Western Knitting Mills

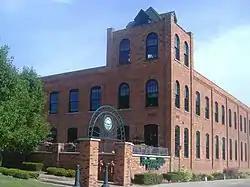

The Western Knitting Mills is a former industrial building located at 400 Water Street in Rochester, Michigan. The building has been renovated to serve commercial tenants, including Rochester Mills Beer Company. It was listed on the National Register of Historic Places in 2000.